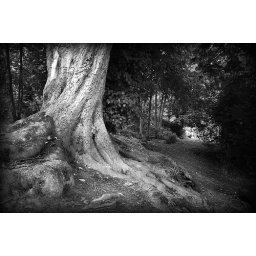
Converted to black and white in photoshop.